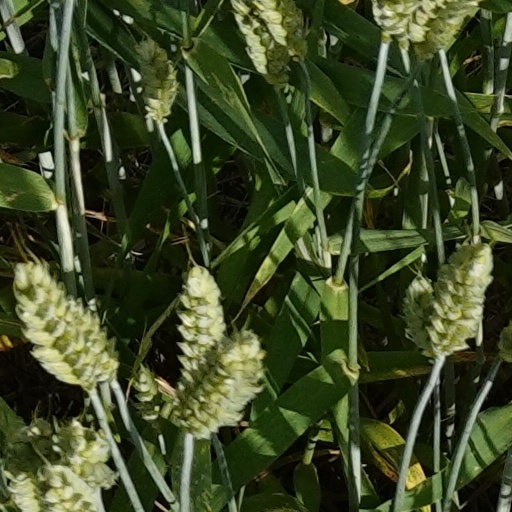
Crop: wheat